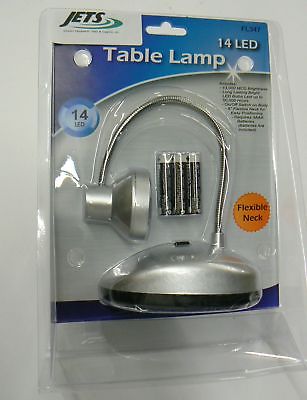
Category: lamp